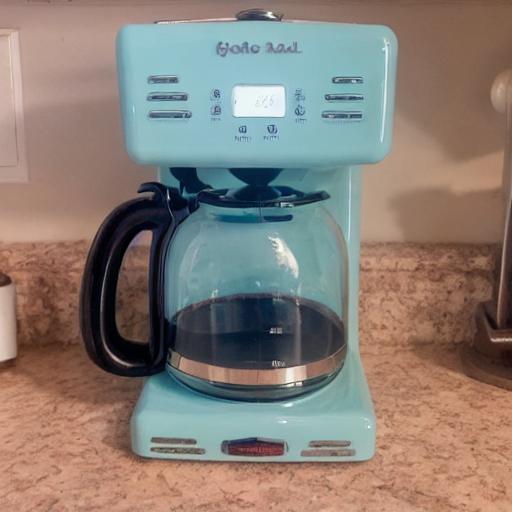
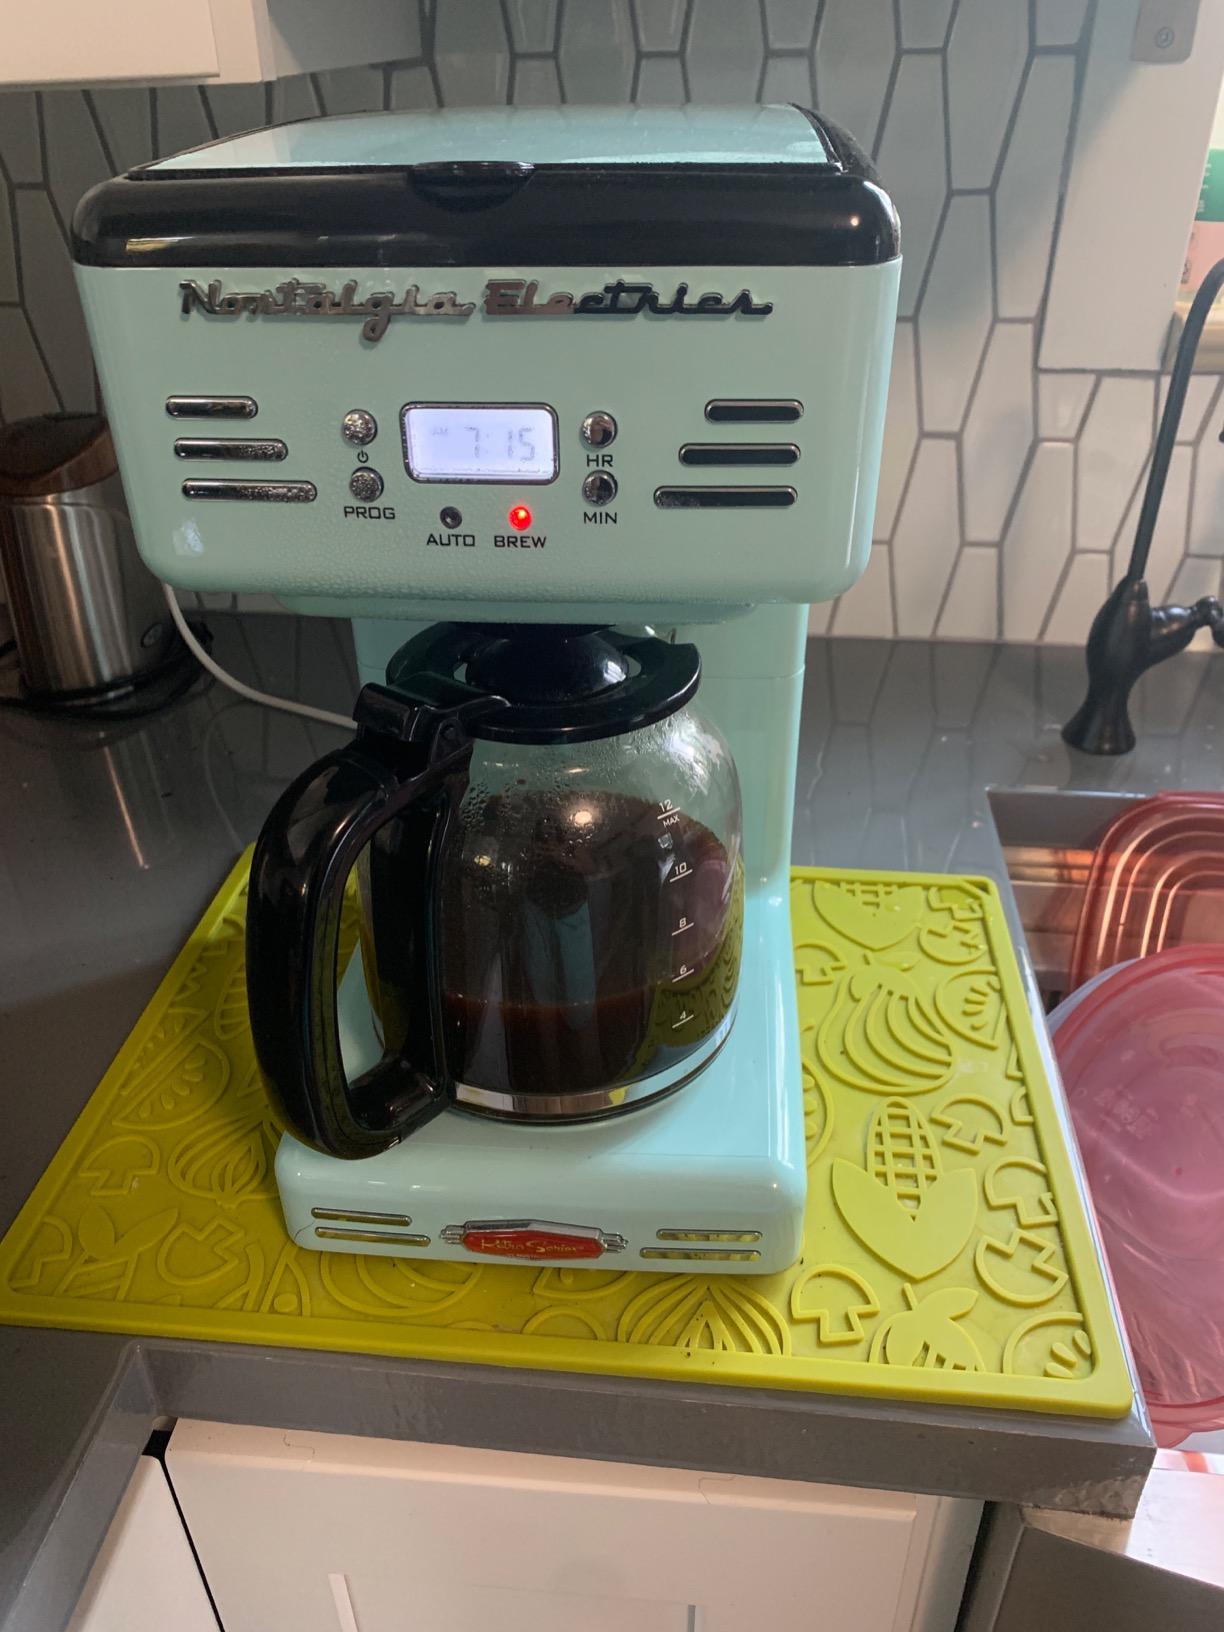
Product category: items_tea
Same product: no